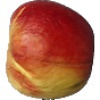
Label: Apple Red Yellow 1